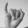
ASL letter: I